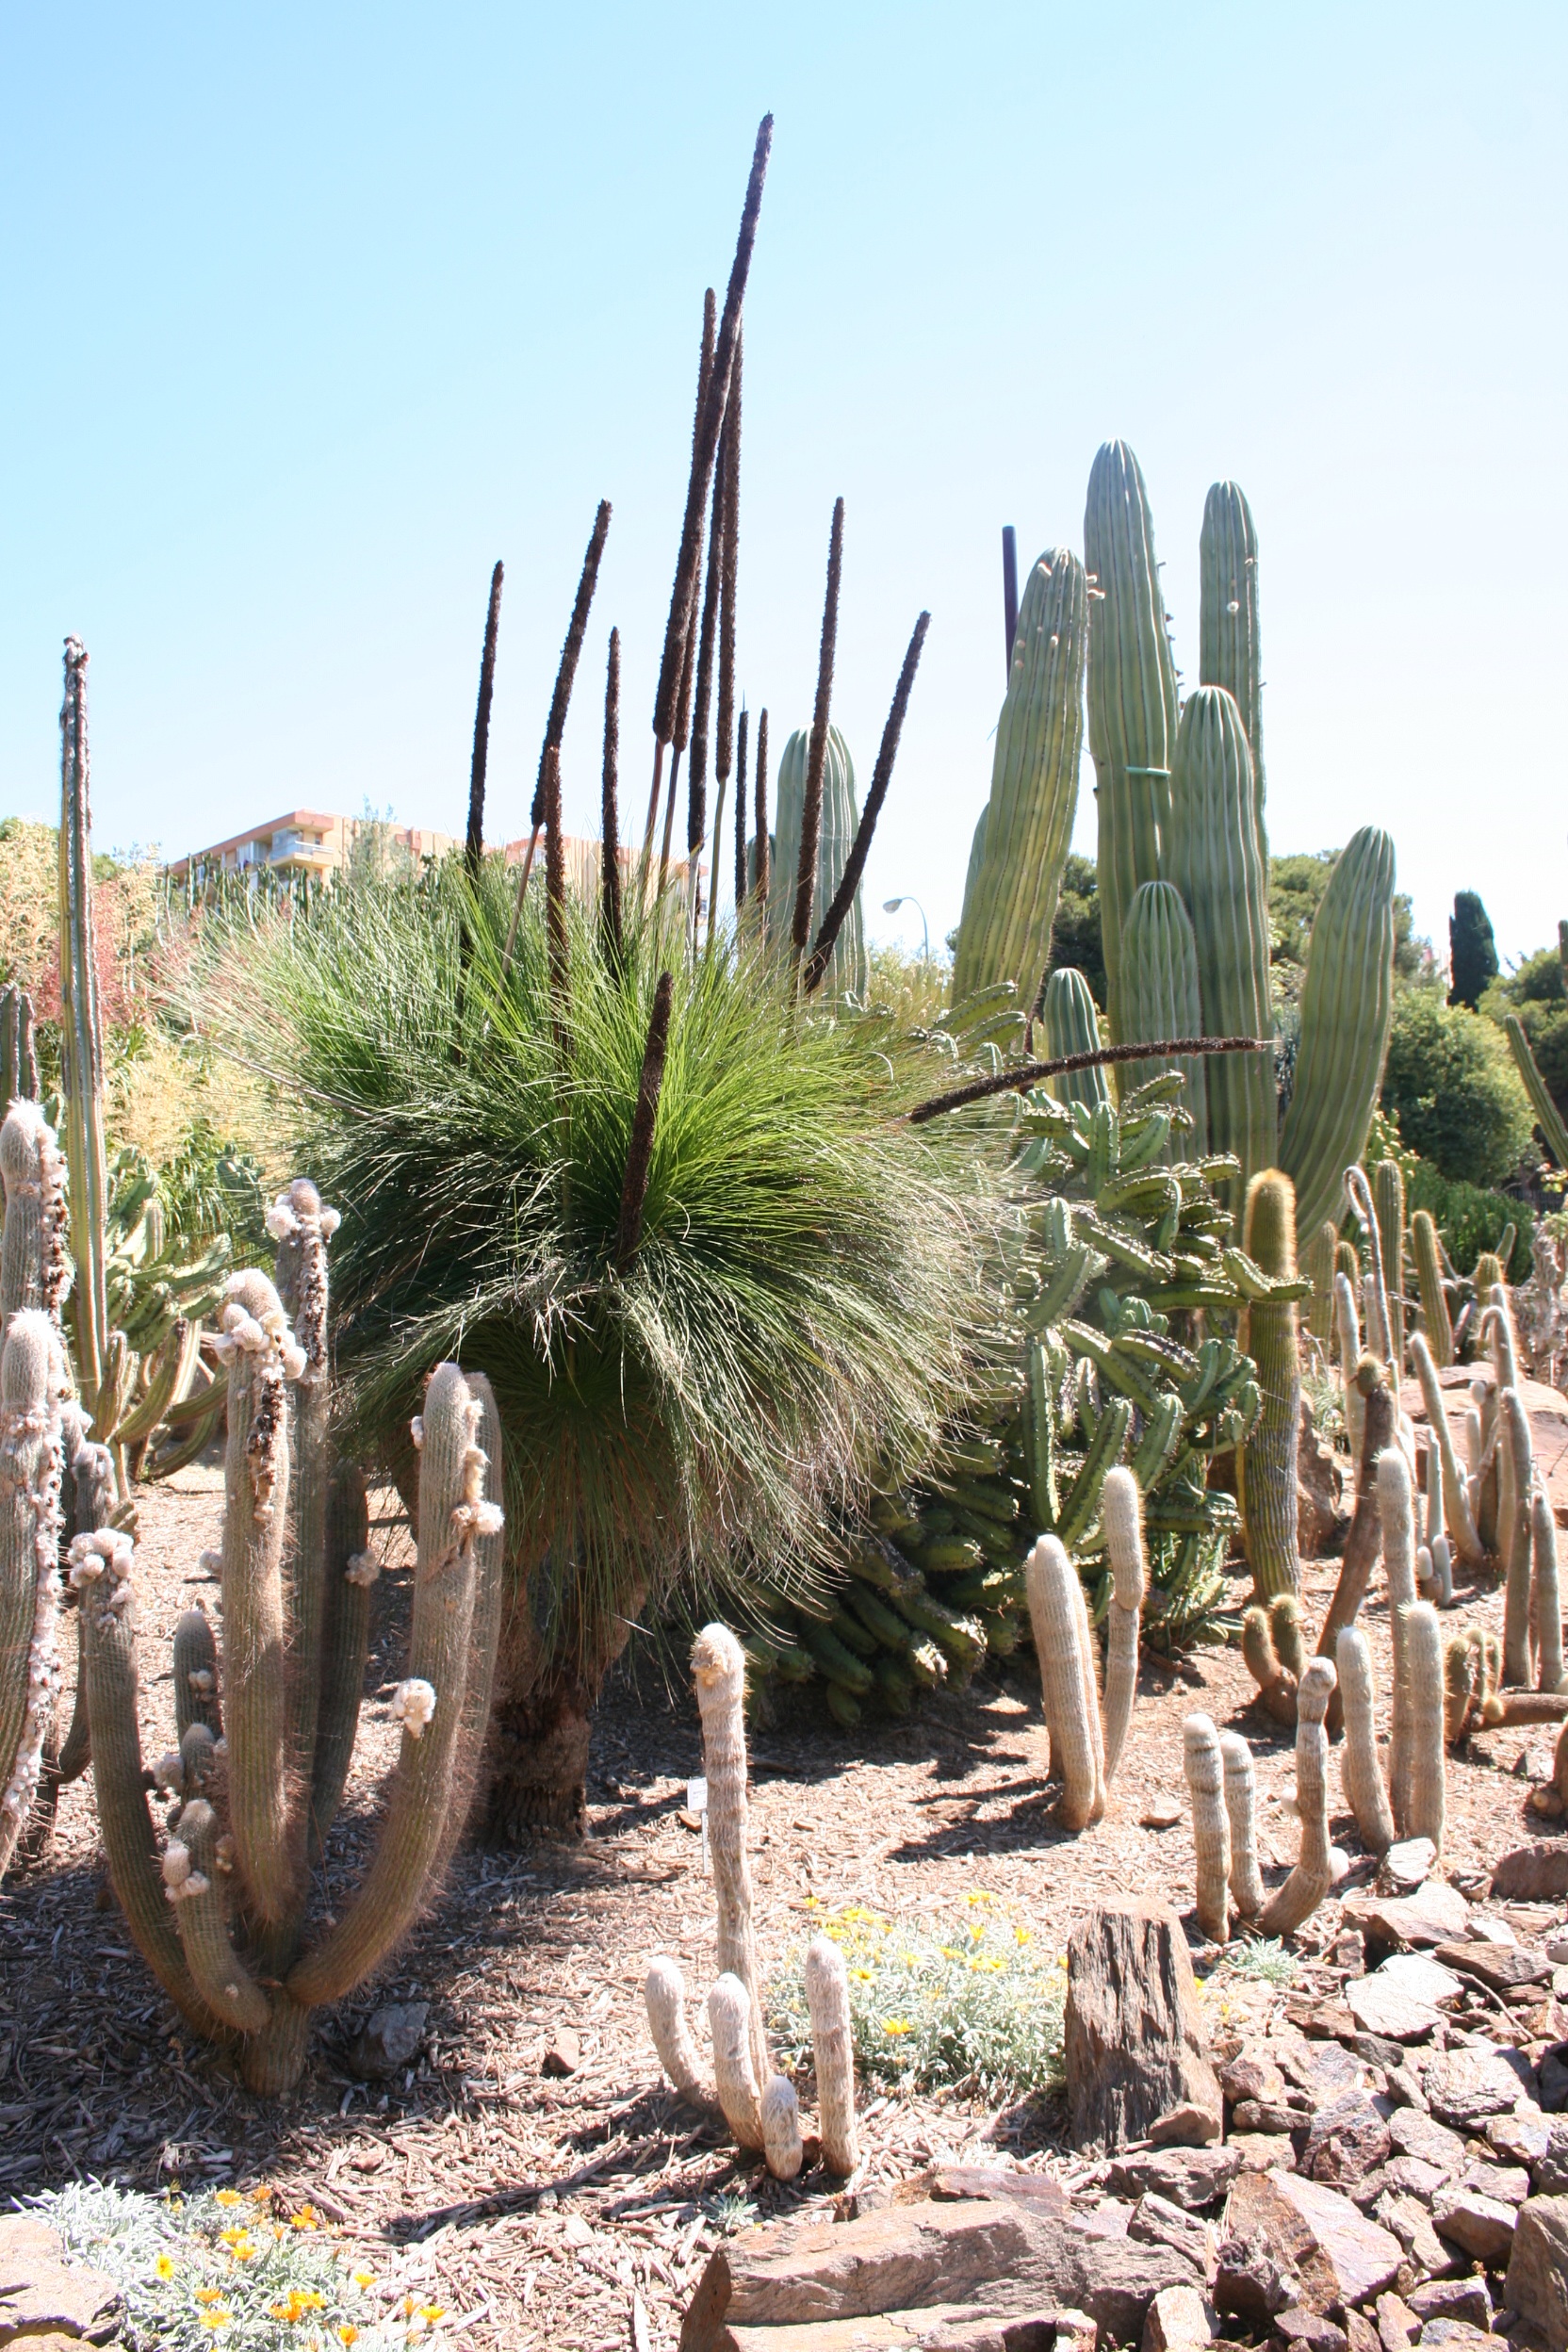
tree, cactus, plant, sunlight, flower, botany, garden, flora, mexico, hot, caryophyllales, pungent, spiked, flowering plant, land plant, arecales, hedgehog cactus